Ayşe Şan

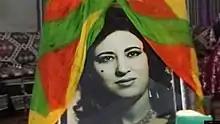

Ayşe Şan (Aysha Shan) (1938 – 18 December 1996) was a Kurdish singer. She was also known by the names "Eyşana Kurd, Eyşe Xan, Eyşana Eli." She is considered one of the most legendary voices in contemporary Kurdish music.